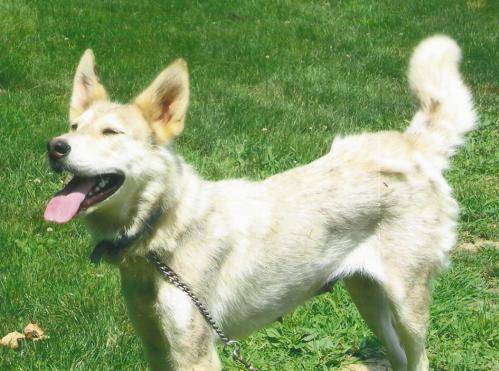
Label: dog